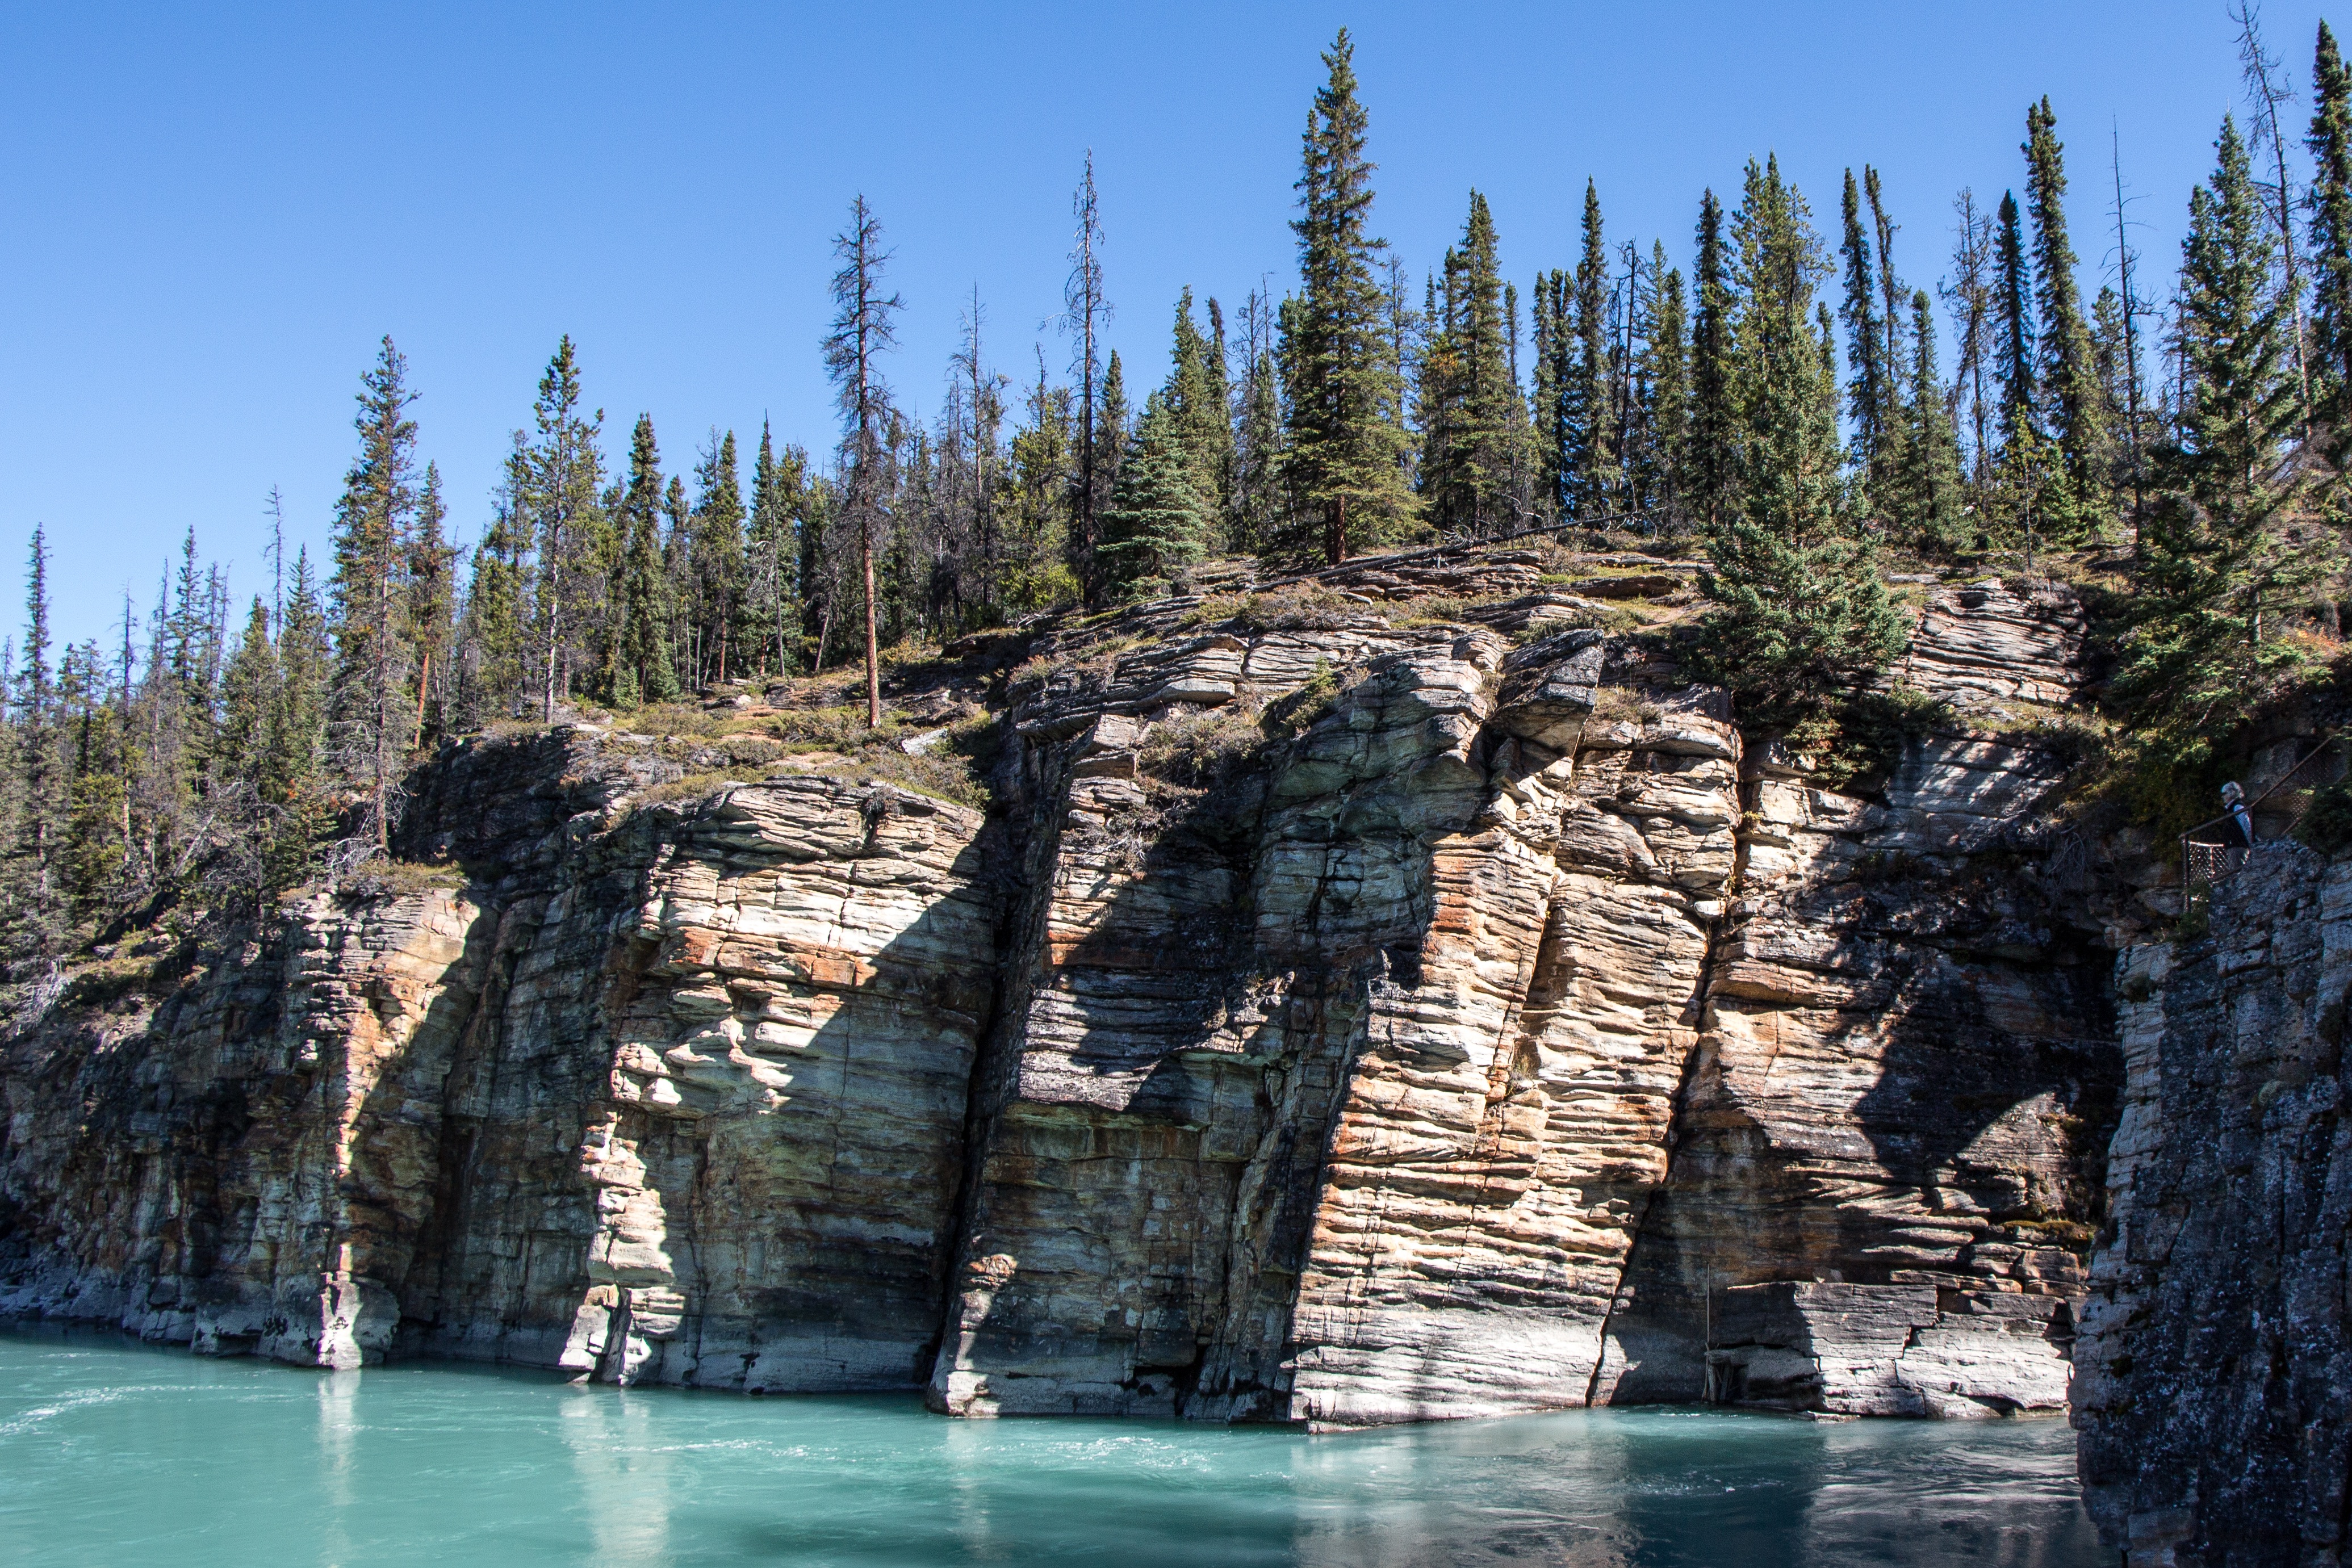
landscape, tree, water, nature, forest, rock, waterfall, wilderness, mountain, sky, white, fall, lake, river, stone, summer, travel, shoreline, formation, cliff, pine, wildlife, orange, green, scenic, glacier, natural, park, rough, blue, canyon, tourism, terrain, national park, jagged, outdoors, national, geology, aqua, canada, jasper, day, geological, alberta, landform, runoff, athabasca river